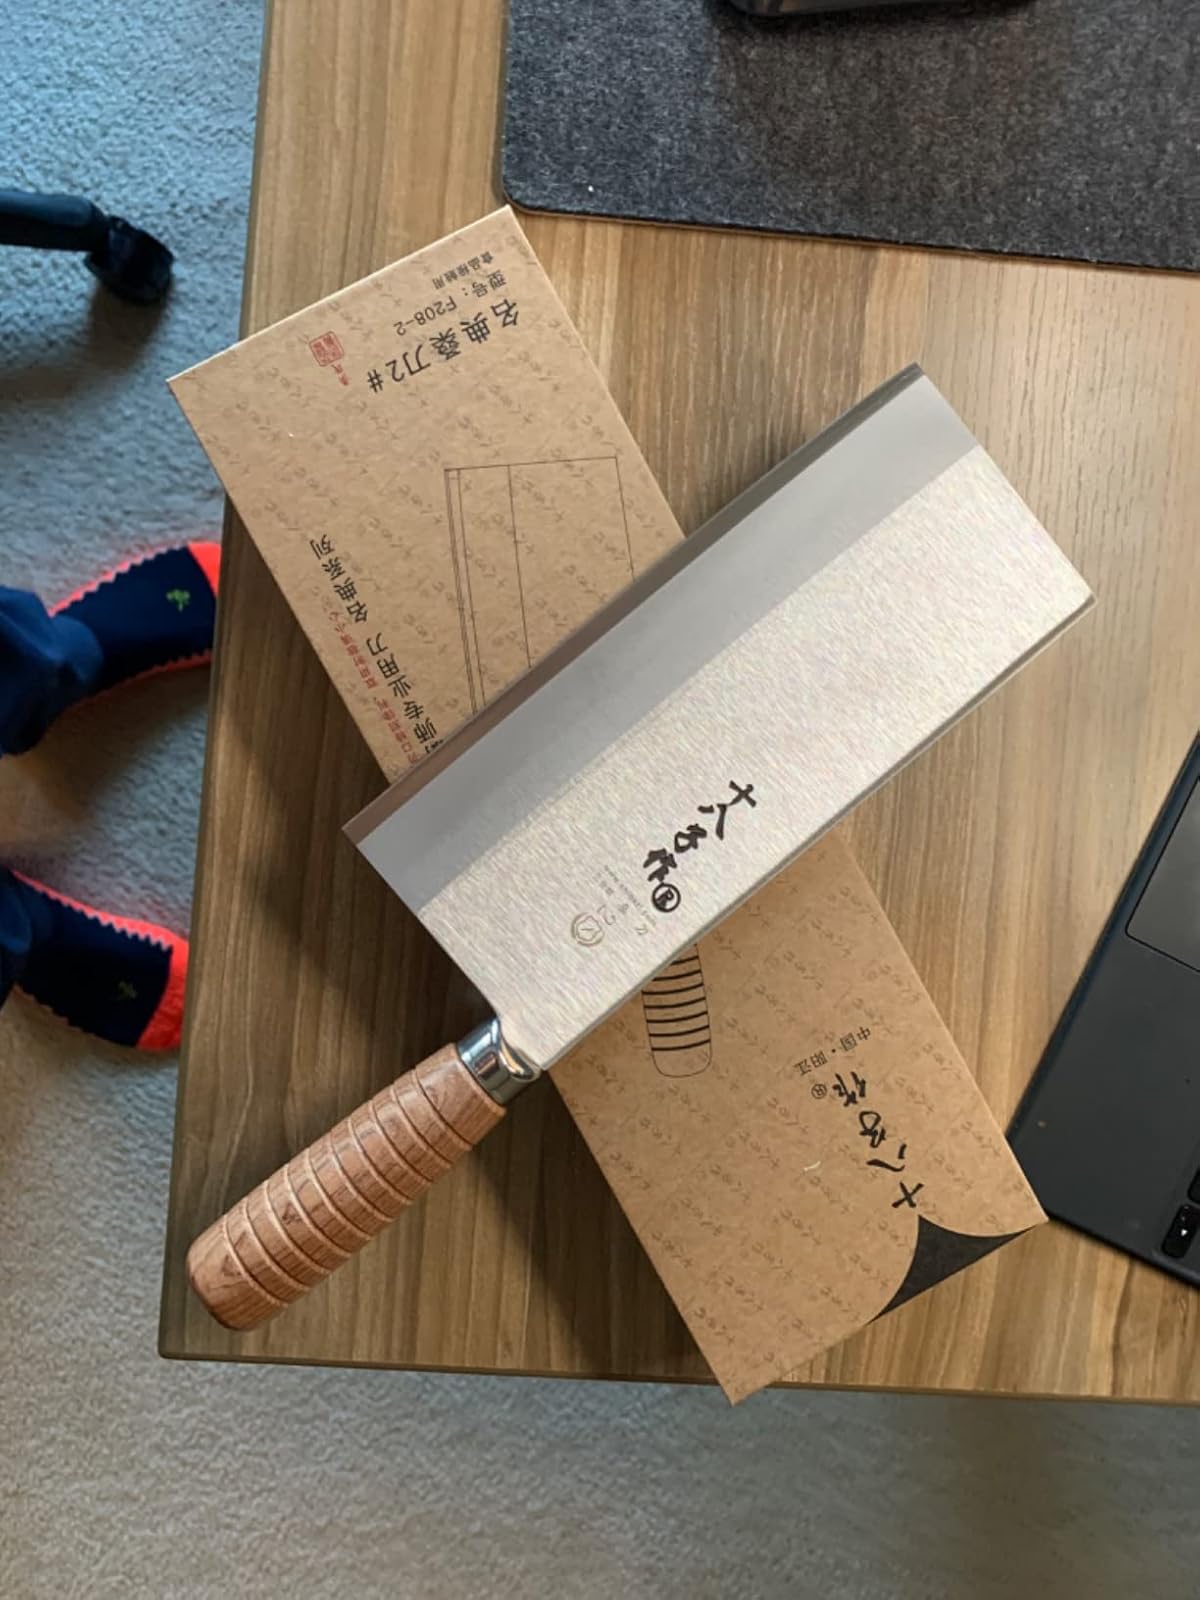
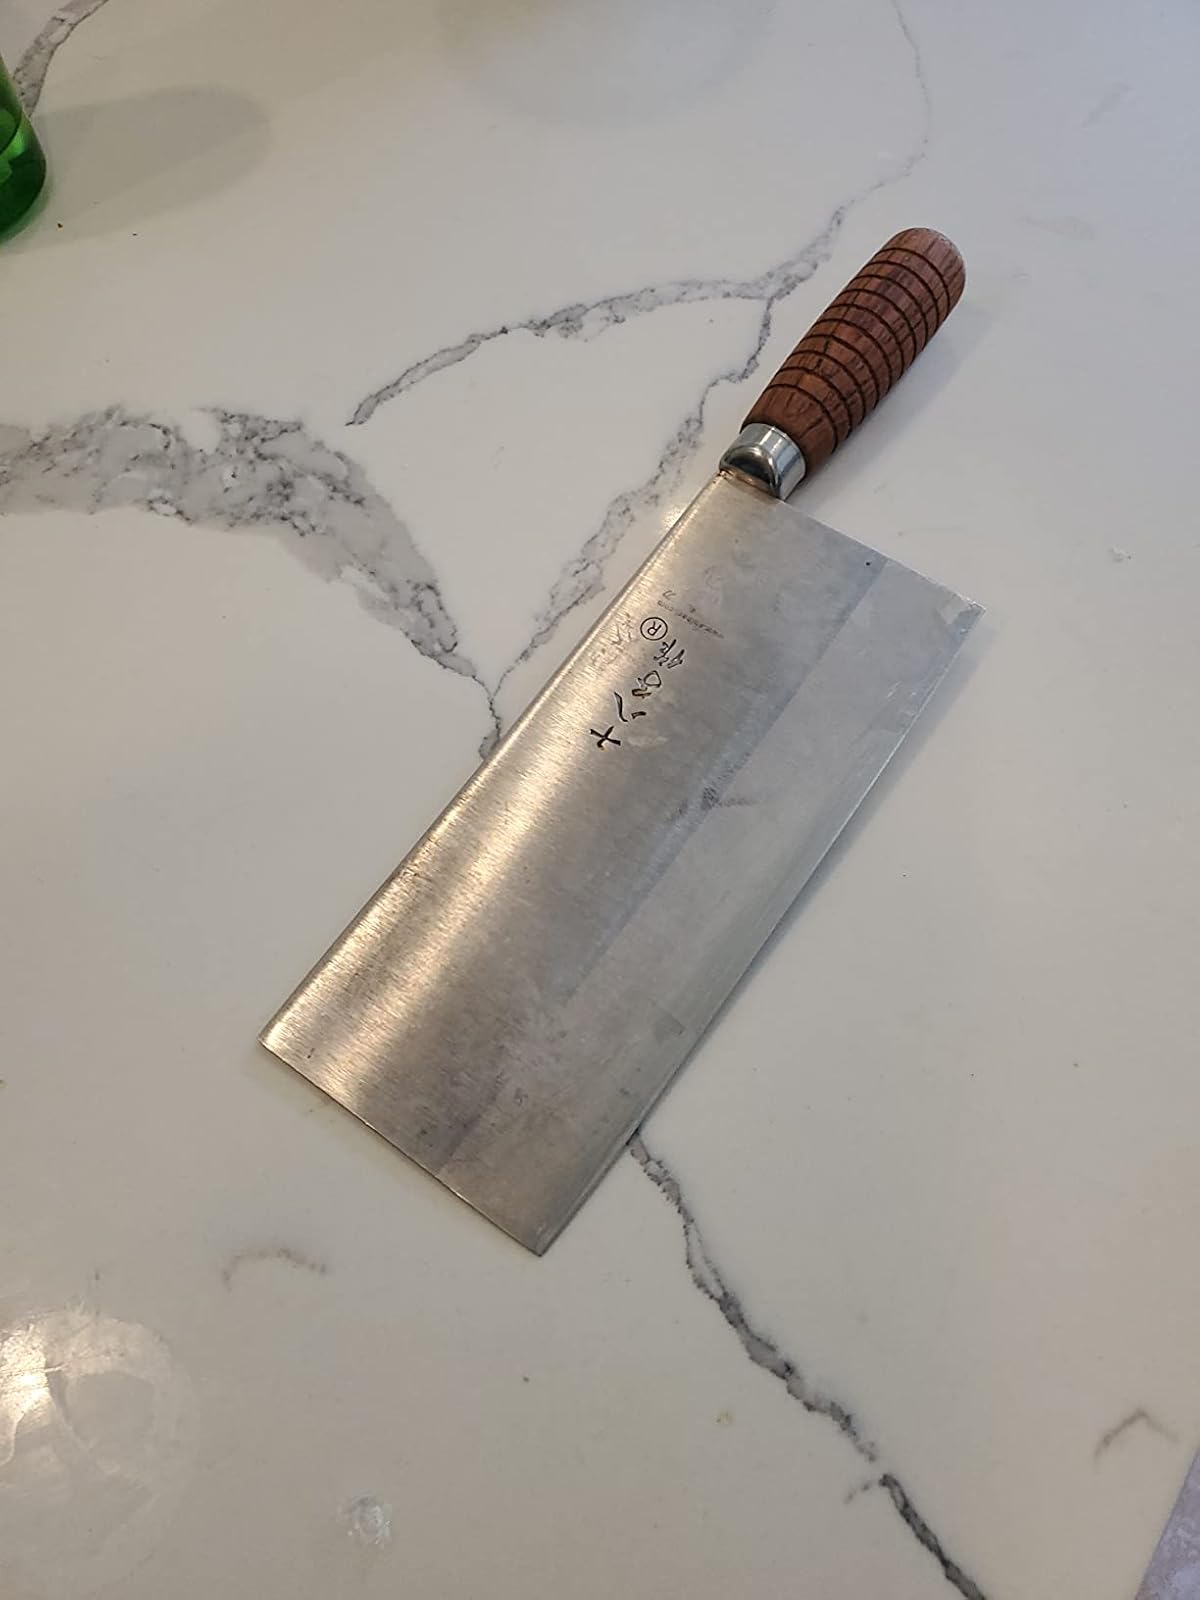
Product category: items_knife
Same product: yes